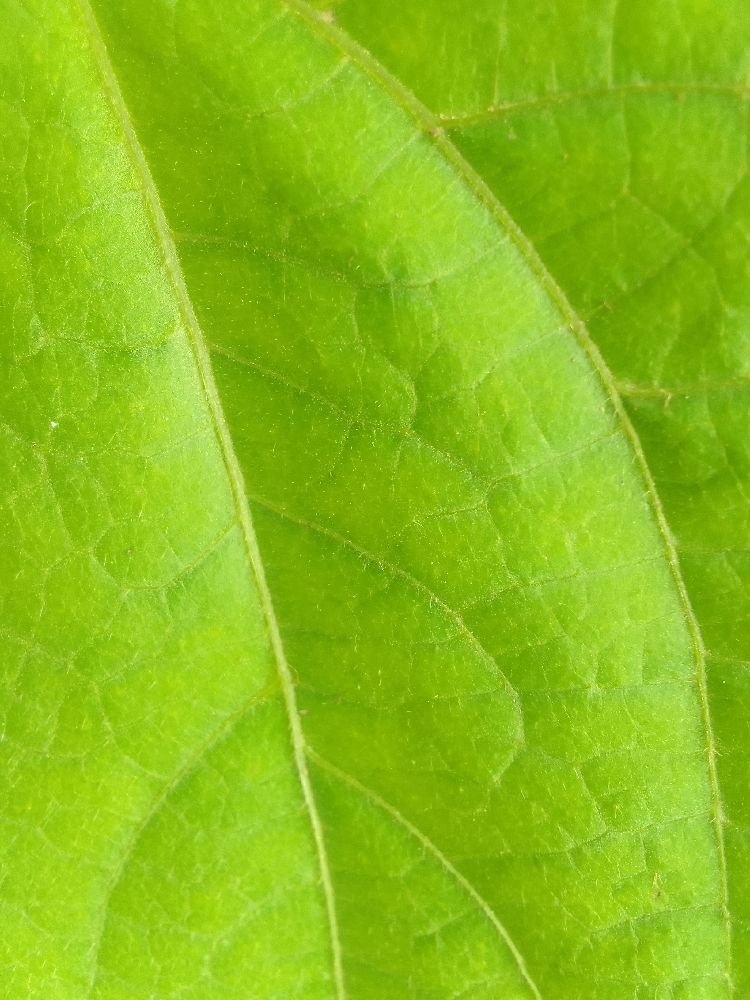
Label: healthy